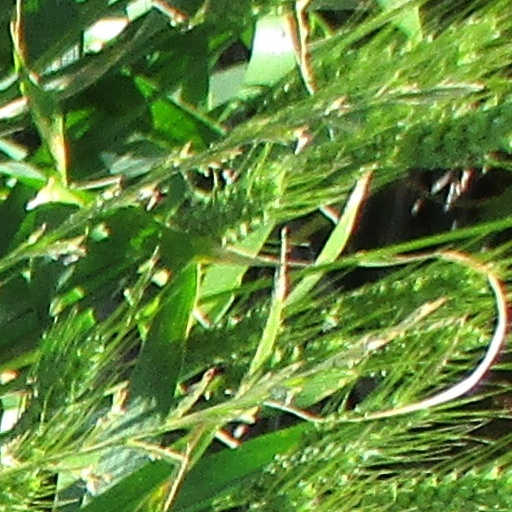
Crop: wheat